Hilton Elliott

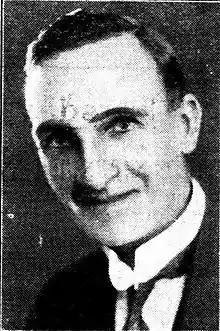
Mr Hilton Oswald Elliott

He was born in Forbes, the second son of Joseph Elliott, a local farmer. He was educated in local primary schools before working on the family farm, creating his own property, "Fairfield", in 1906 near Mulyandry. Around 1912 he married Eva Maud Chandler at Blayney, with whom he had five children.